National Lampoon's Vacation (film series)

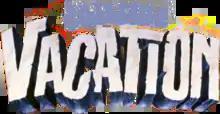
Official film series logo

National Lampoon's Vacation film series is a comedy film series initially based on John Hughes' short story "Vacation '58" that was originally published by "National Lampoon" magazine. The series is distributed by Warner Bros. and consists of five main films, two of which are not sponsored by "National Lampoon", and one spin-off. In recent years, the series has been the inspiration for various advertising campaigns featuring some of the original cast members. The series portrays the misadventures of the Griswold family, and in particular family patriarch (and lead character) Clark Griswold - whose well meaning attempts to provide his family and children with the perfect vacation continually go awry in spectacular fashion, landing them in the middle of various disasters and strangely embarrassing predicaments. In the course of a typical plot, Clark's laid back demeanour and eternal optimism is gradually tested as the mishaps pile up, which culminate in him experiencing a total meltdown, with him often resorting to extreme measures to achieve his aims.